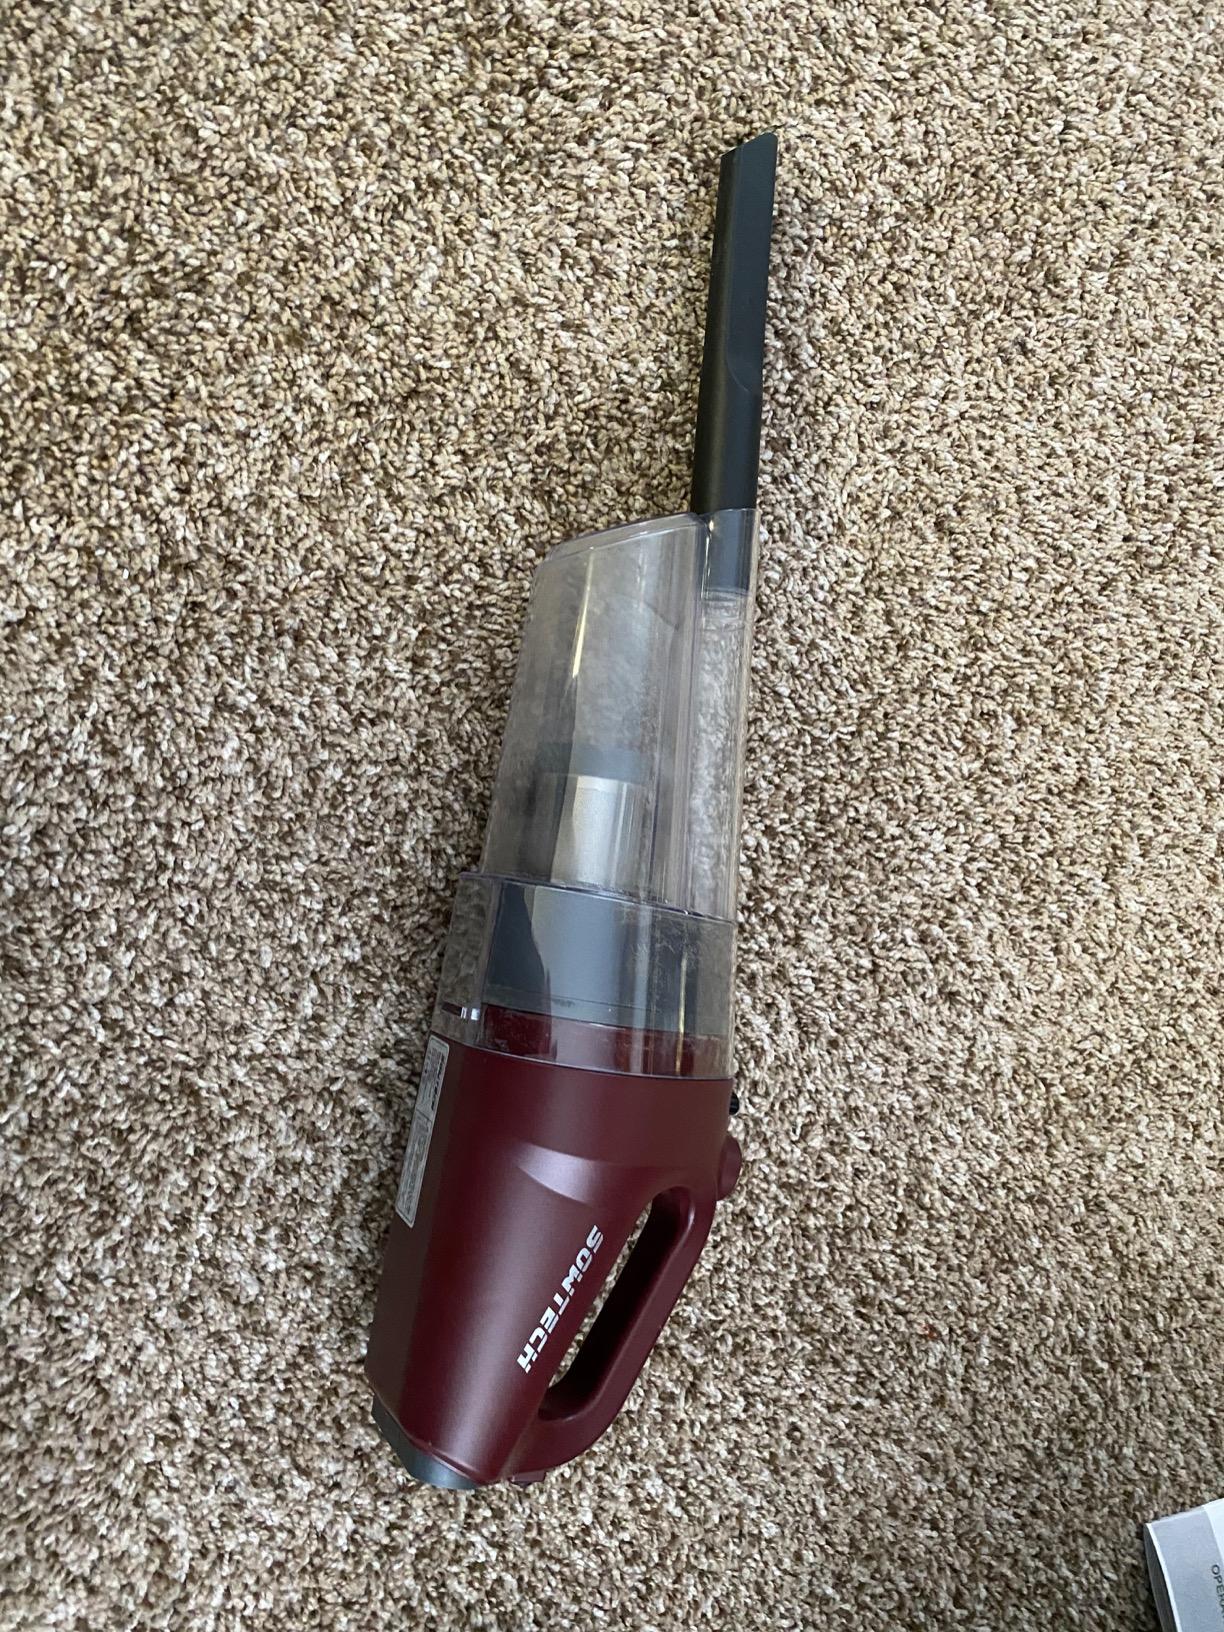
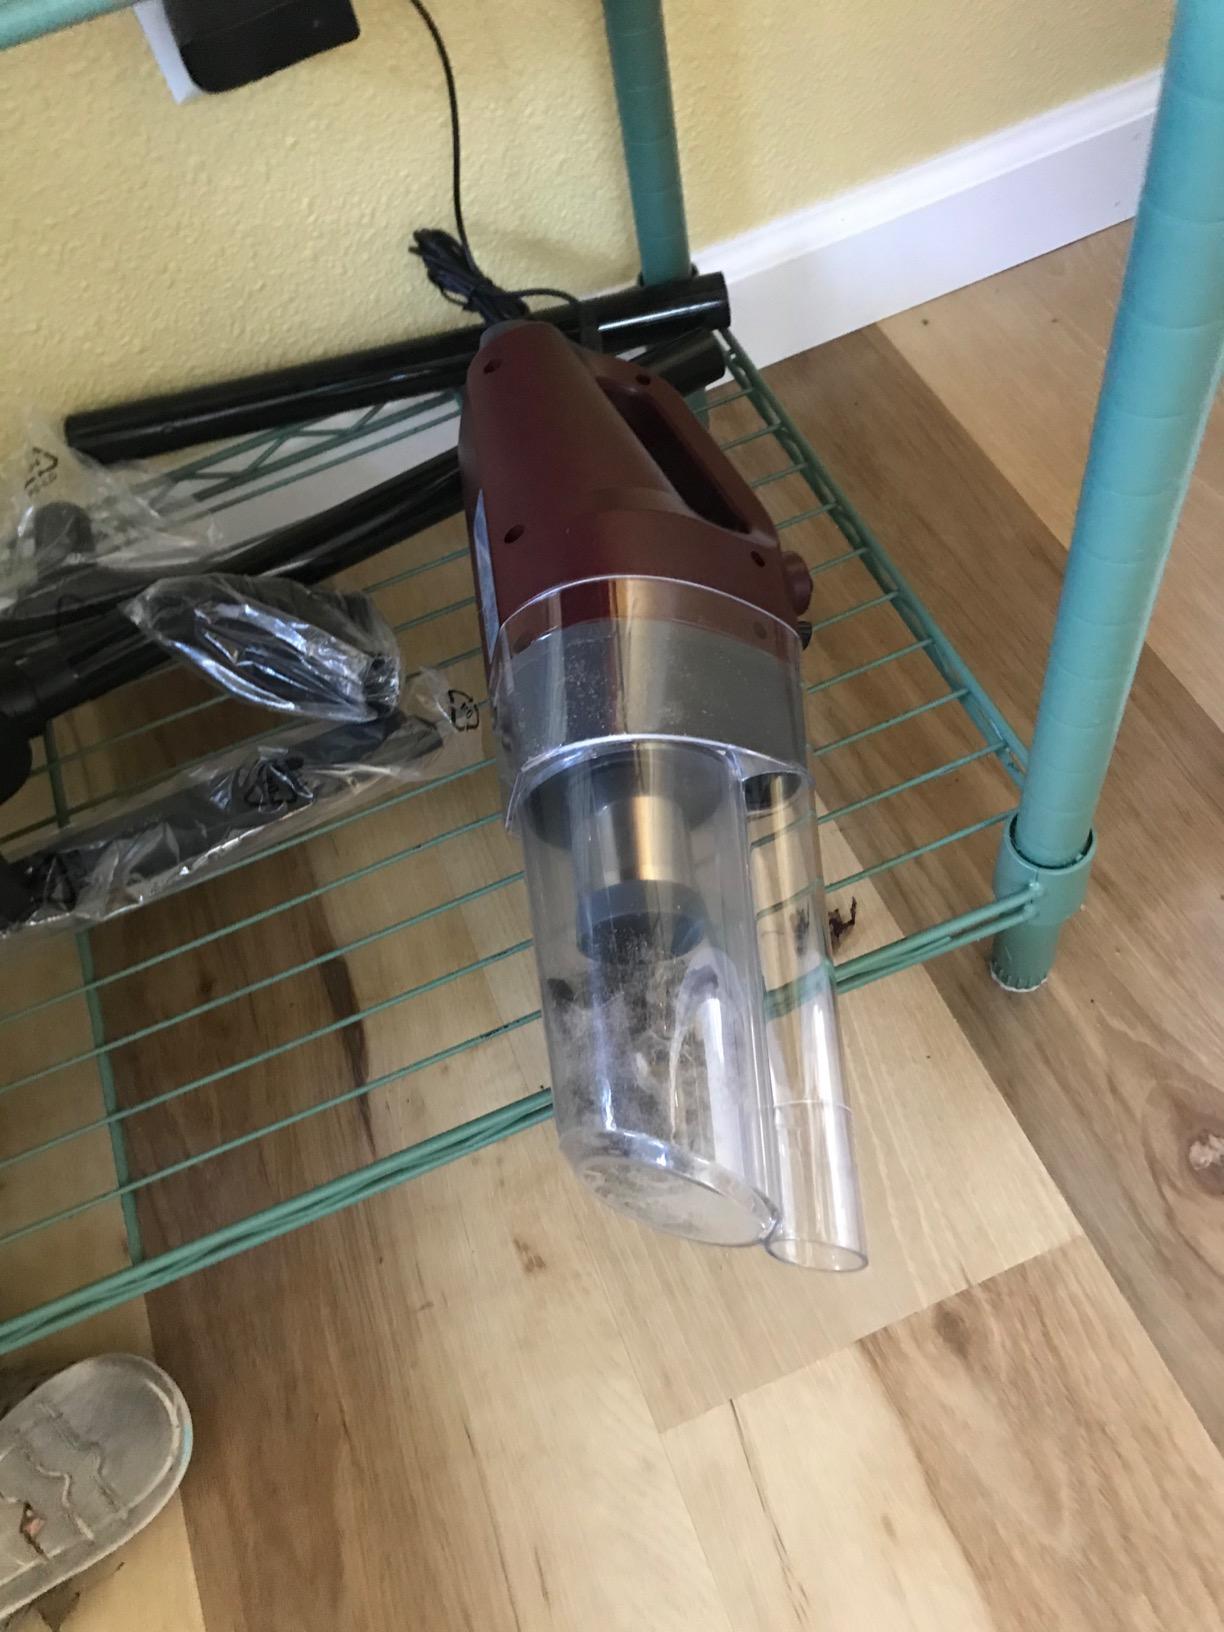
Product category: items_vacuum
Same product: yes